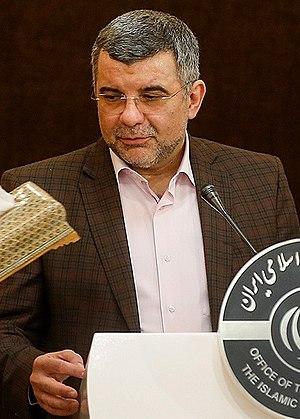
Iraj Harirchi Tabrizi, né en 1966, est un homme politique iranien.